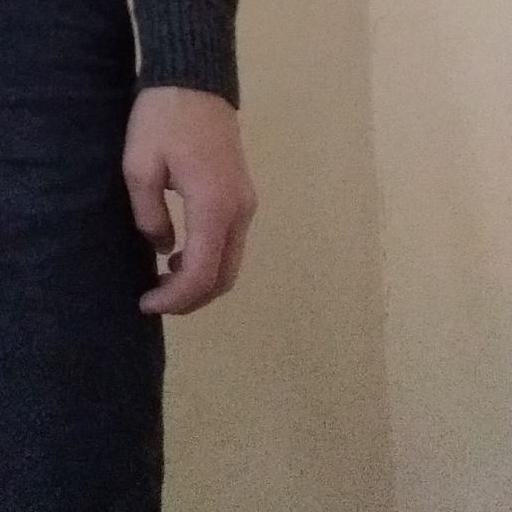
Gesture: no_gesture